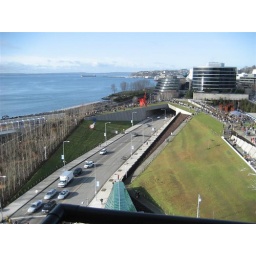
View from the kitchen in the Olympus- 12th floor 2 bed unit